Zogno

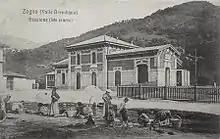
an old image of the railway Station

Zogno (Bergamasque: ) is a "comune" (municipality) in the Province of Bergamo in the Italian region of Lombardy, located about northeast of Milan and about north of Bergamo.